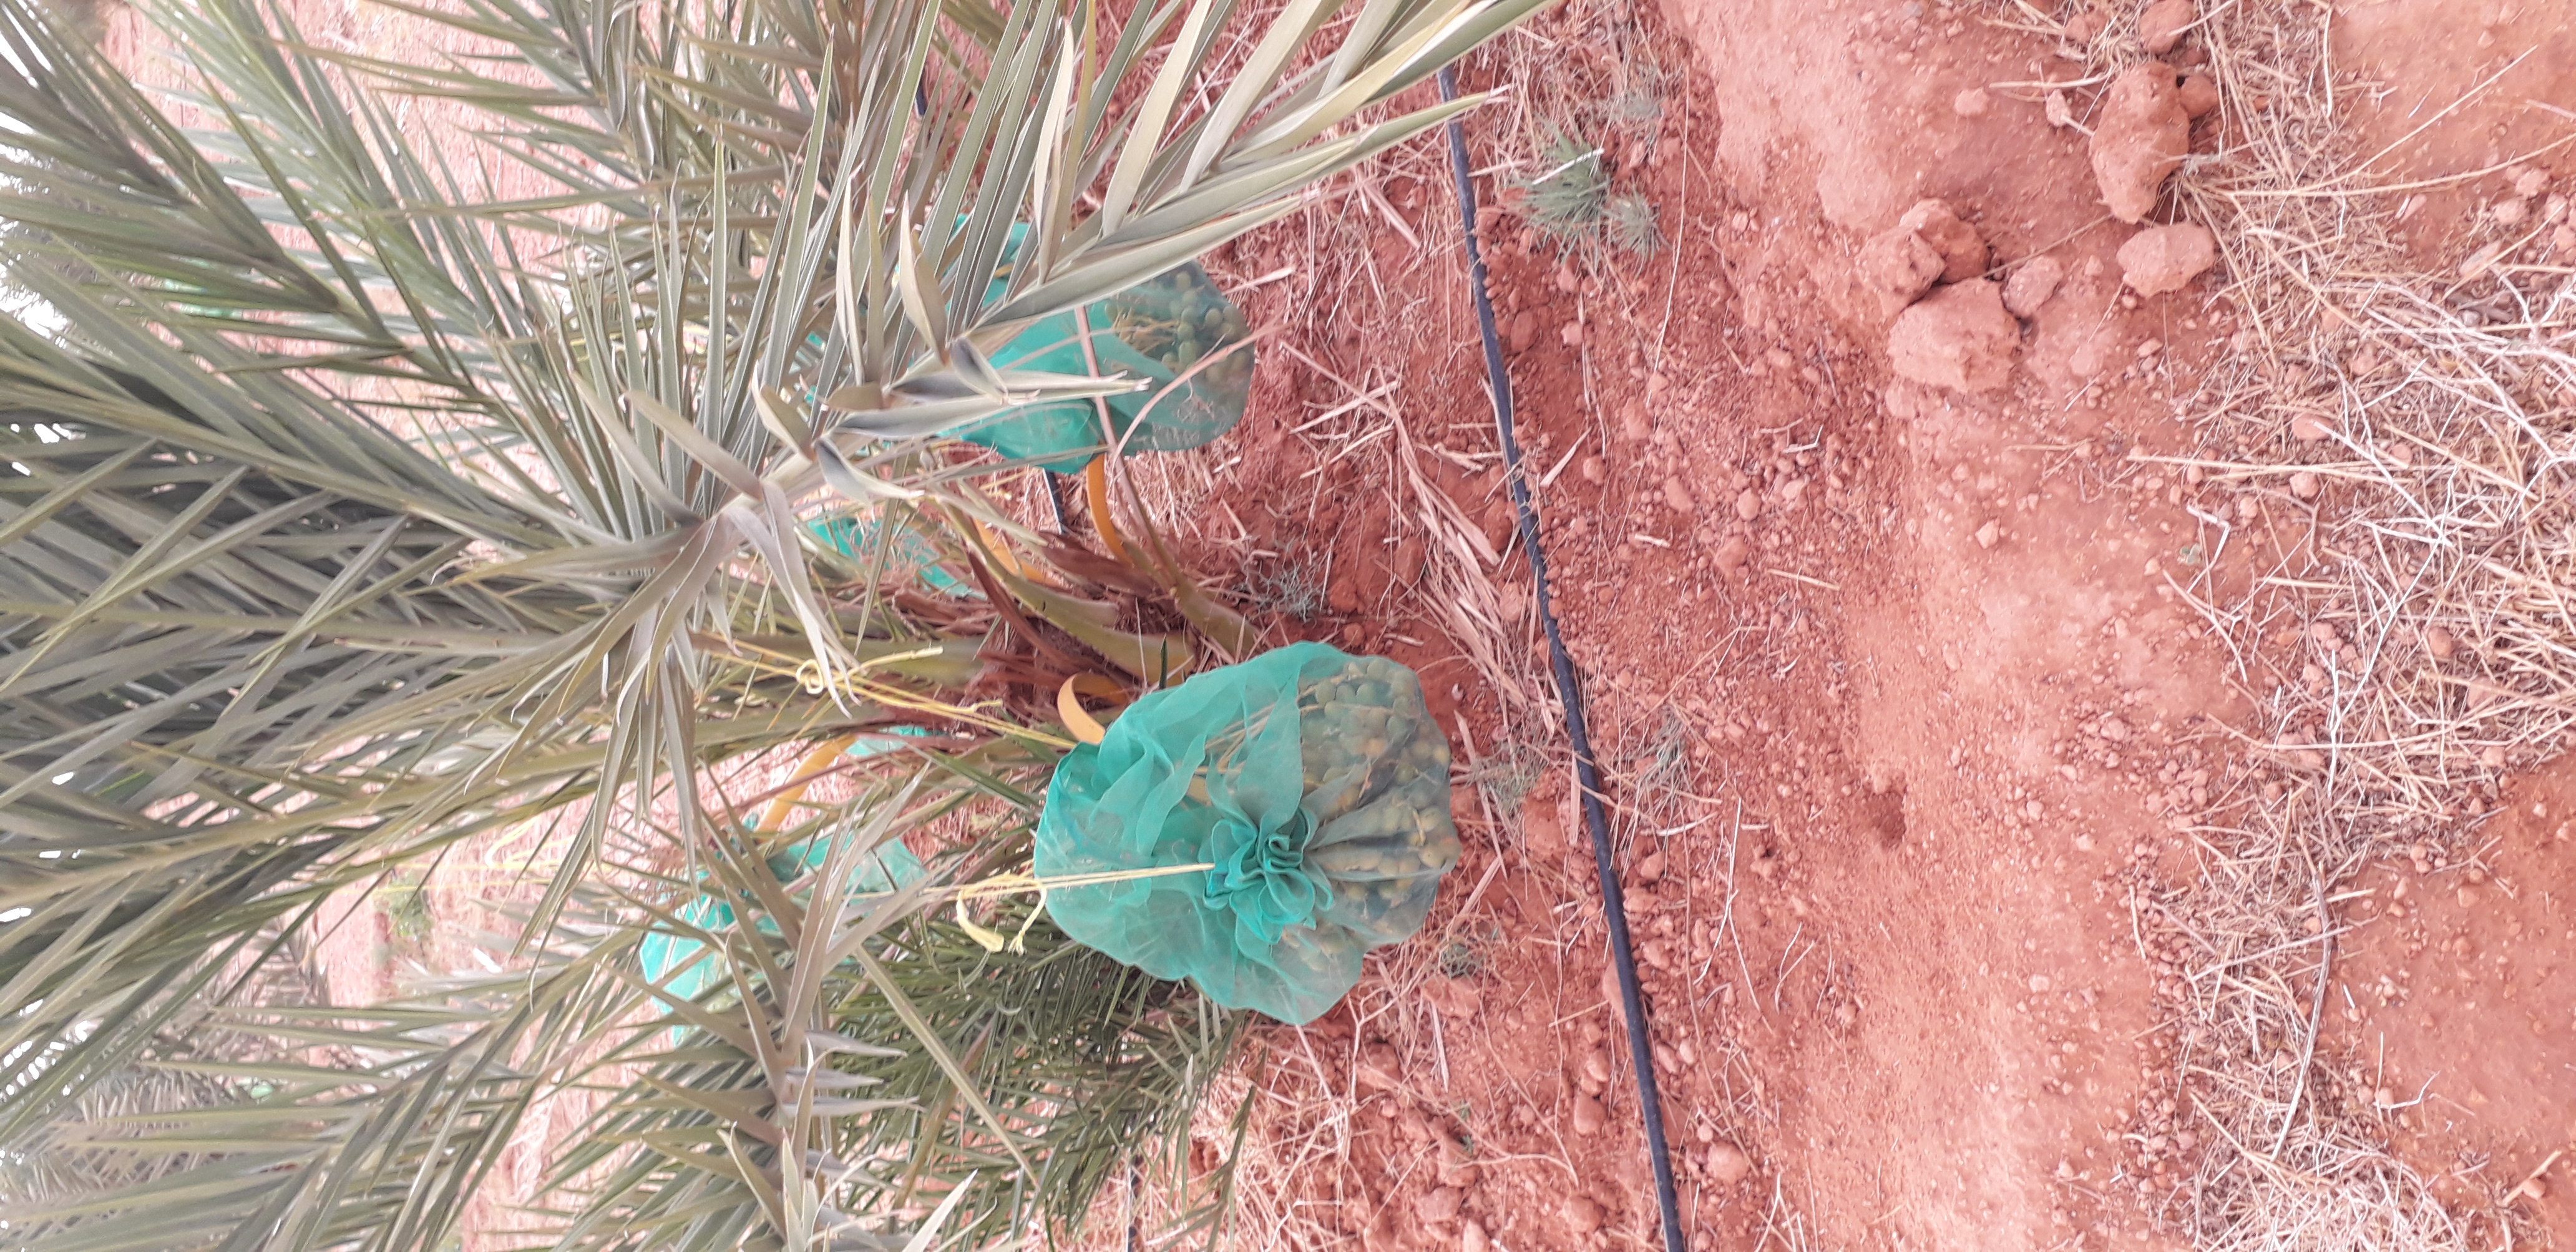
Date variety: kholt